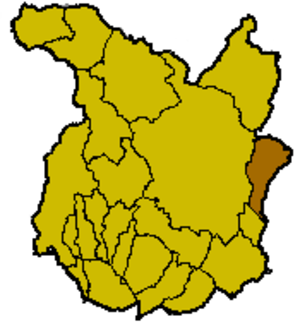
Localisation de la commune de Montale à l'intérieur de la province de Pistoia.
Montale est une commune de la province de Pistoia dans la région Toscane en Italie.